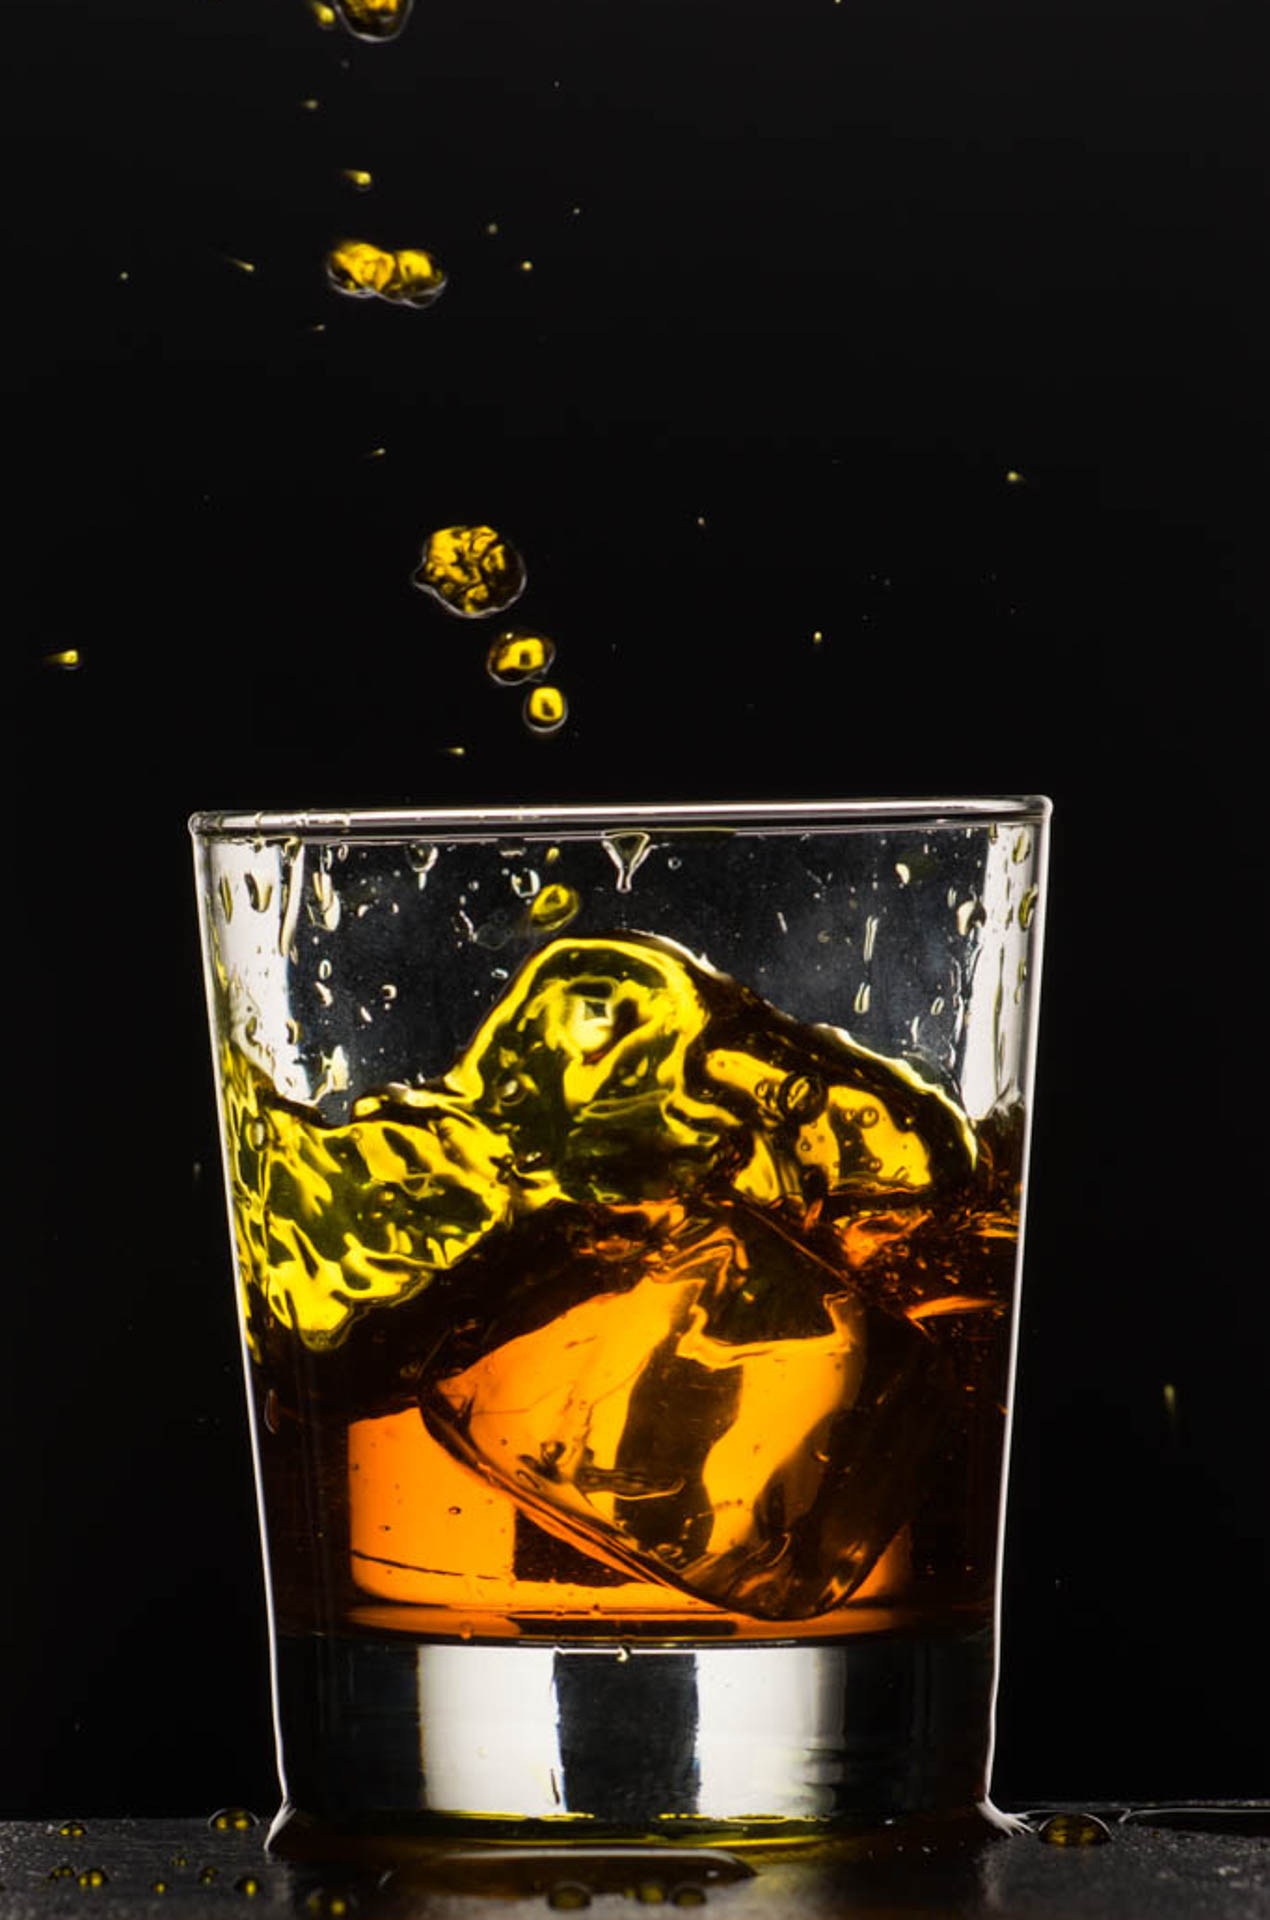
drop, liquid, glass, motion, splash, beverage, drink, darkness, yellow, splashing, cocktail, whisky, liqueur, fluid, alcoholic beverage, distilled beverage